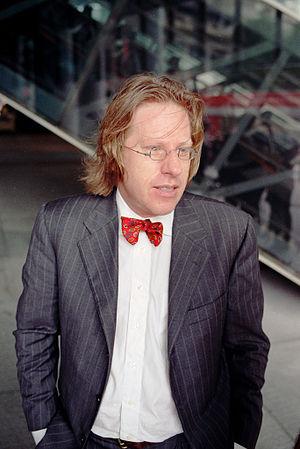
Jonathon Keats est un artiste conceptuel et un philosophe américain. Il habite San Francisco. Il est principalement connu pour sa tentative de créer génétiquement Dieu en laboratoire avec une équipe de généticiens de Berkeley en 2004.